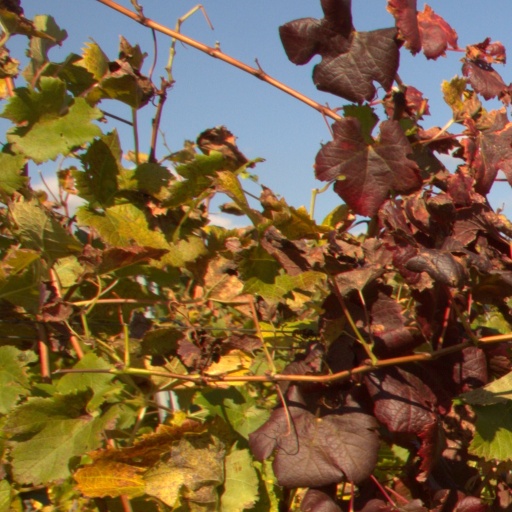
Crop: grape